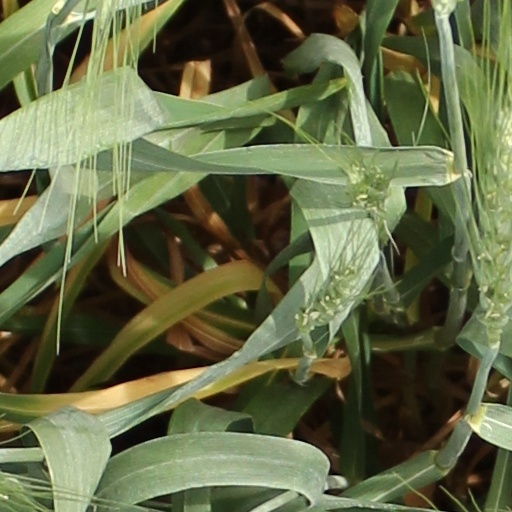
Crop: wheat